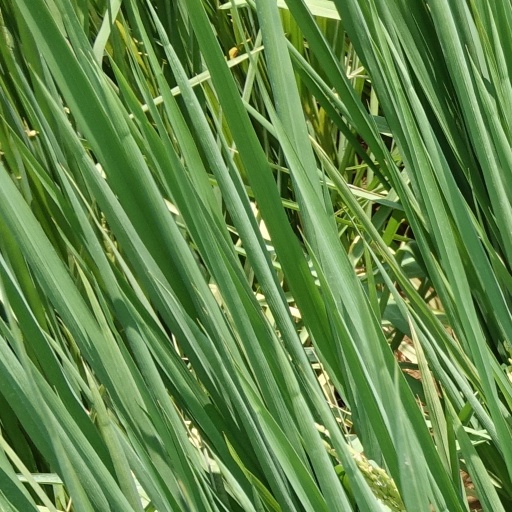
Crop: rice